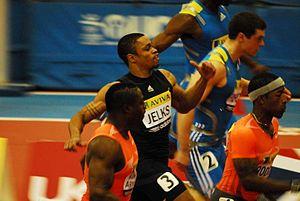
Mark Jelks est un athlète américain naturalisé nigérian en 2014, spécialiste du sprint. Il mesure 1,70 m pour 66 kg.